RAF Gütersloh

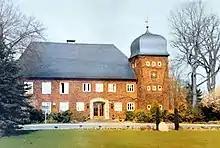
RAF Gütersloh Officers' Mess 1991

The station was captured by the Americans in April 1945 and designated as "Advanced Landing Ground Y-99". The Americans laid down a 4,000-foot SMT hardened runway and the Ninth Air Force operated Lockheed P-38 Lightning and North American P-51 Mustang reconnaissance aircraft of the 363d Tactical Reconnaissance Group in late April. The P-38 Lightning-equipped 370th Fighter Group also operated from Gütersloh until the German capitulation on 8 May 1945. The 370th remained until the airfield was turned over to the RAF as part of the formation of the British occupation zone in Germany on 27 June 1945.